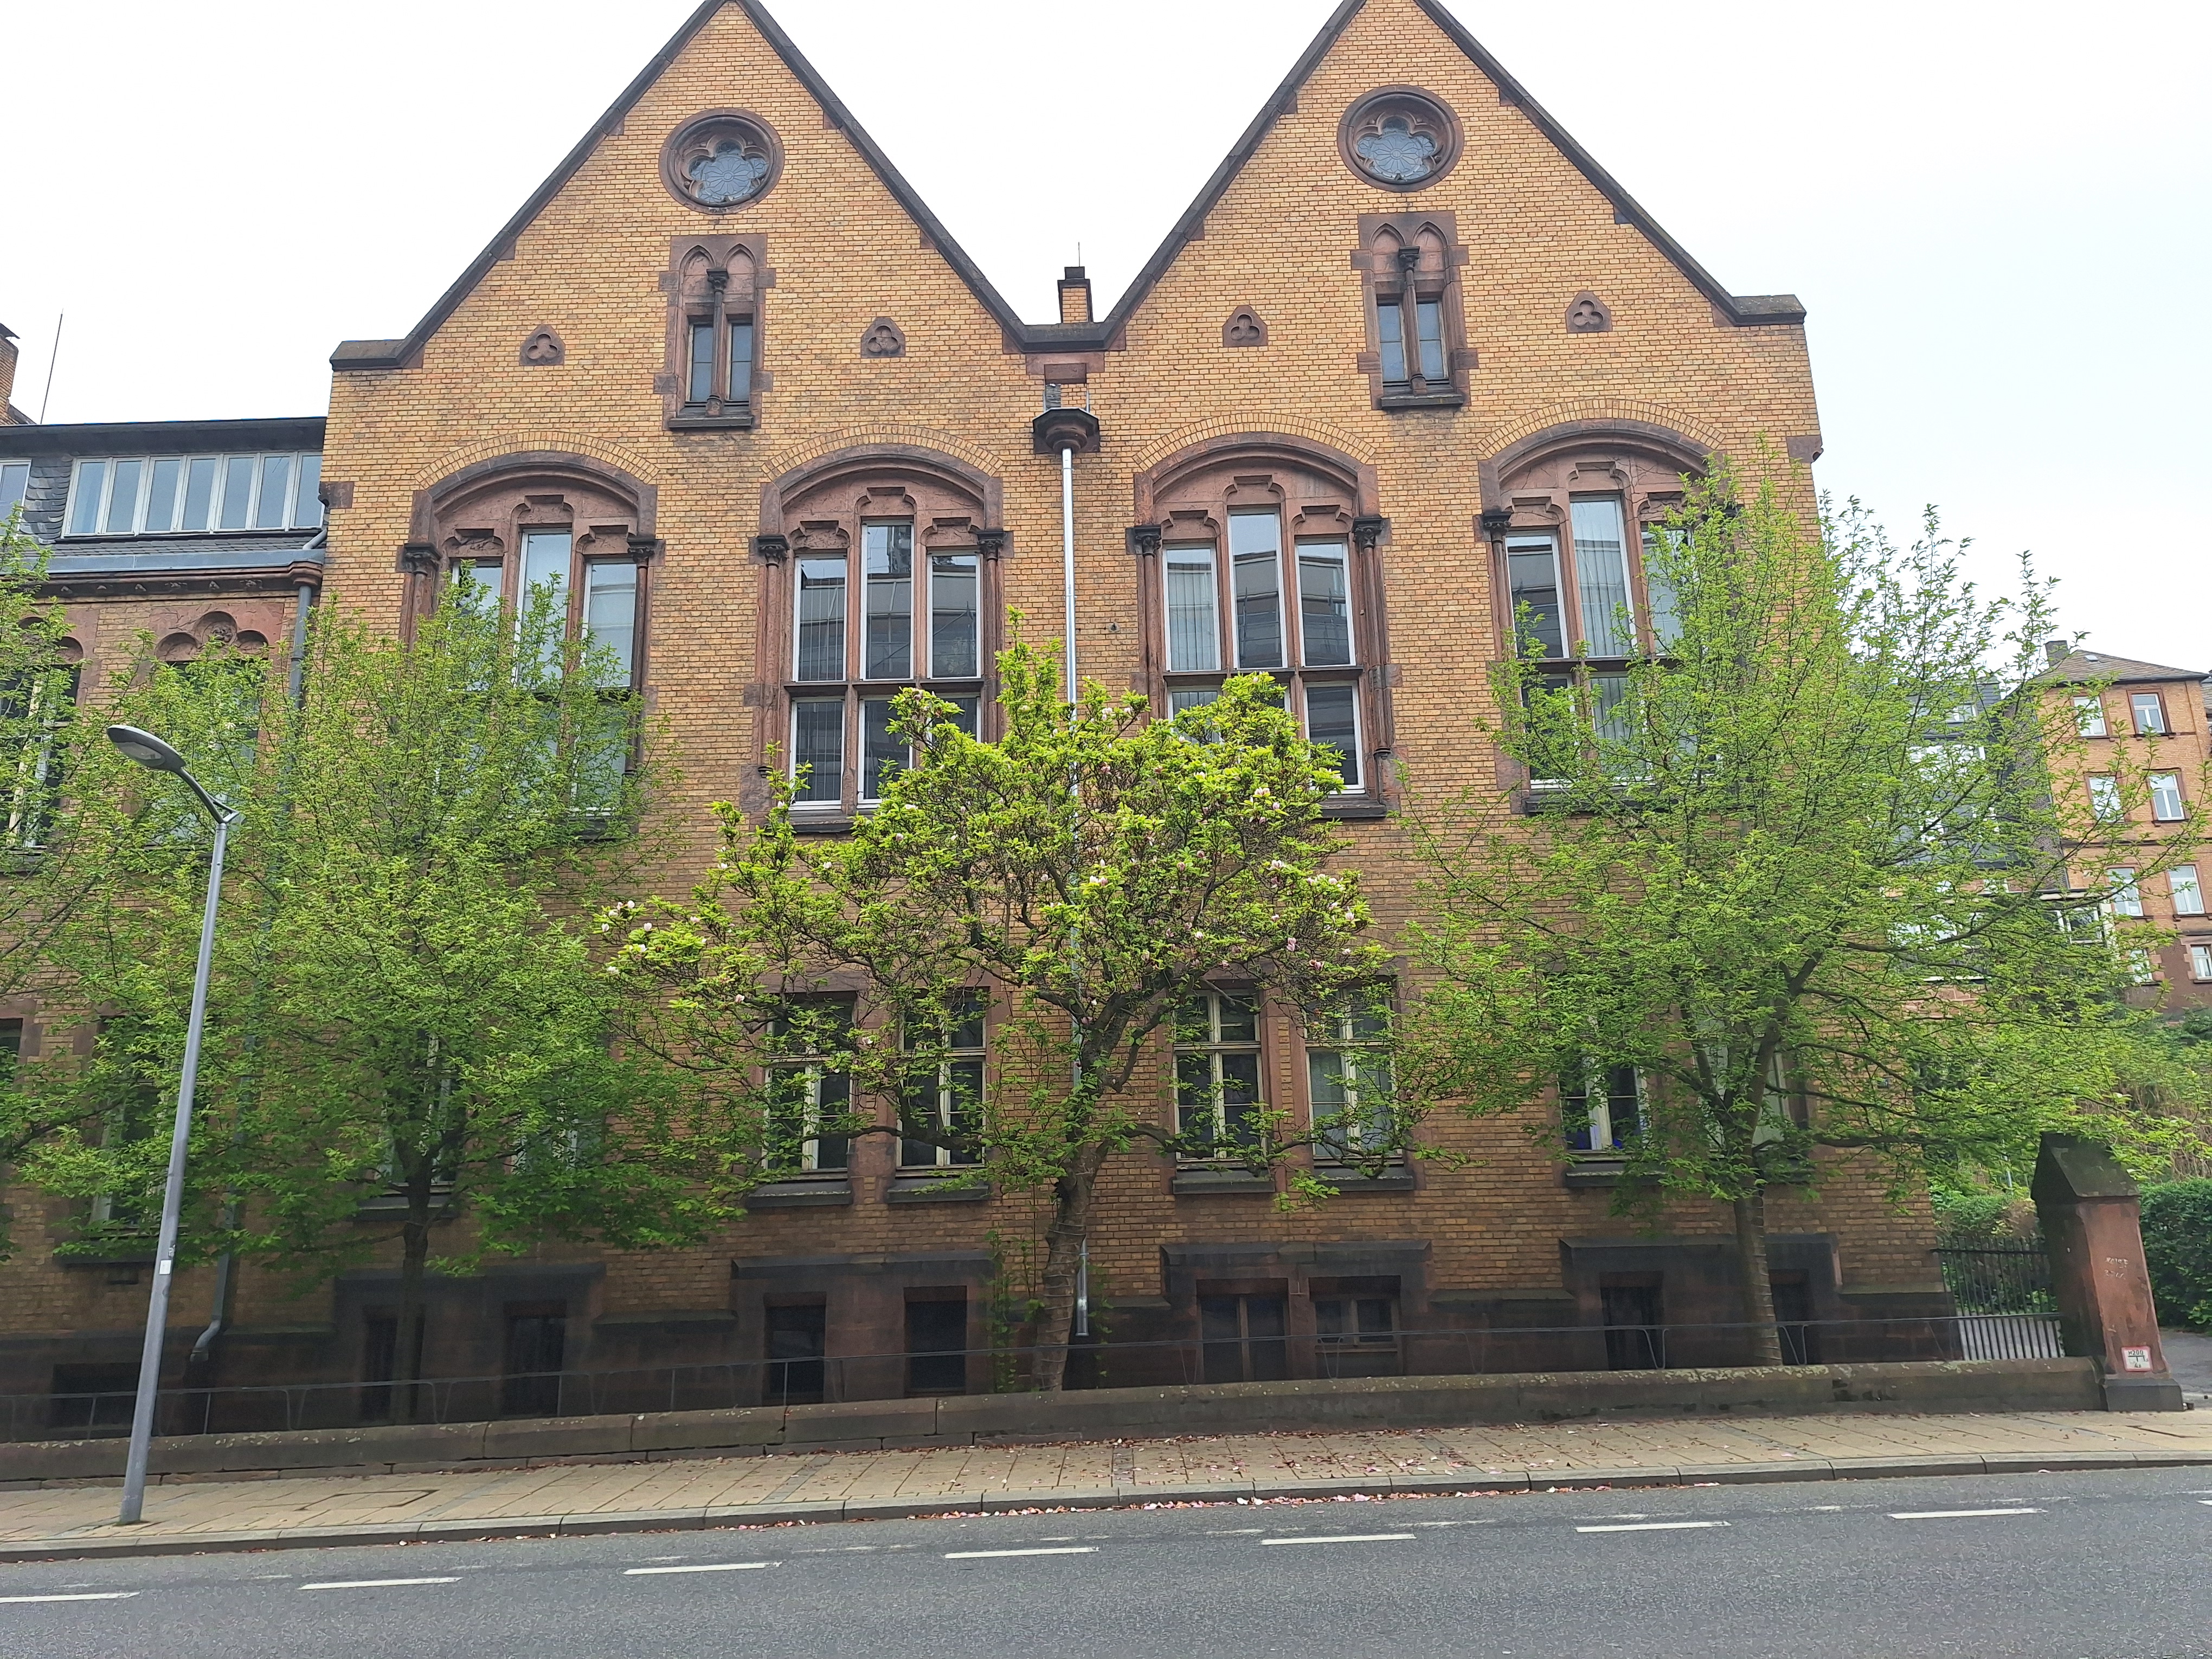
Building: Universitätsstraße 25